Manish Kumar Suman

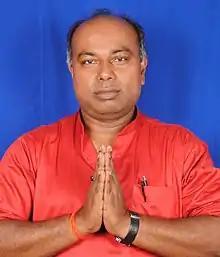
Manish Kumar Suman during his election campaign in 2018

Manish Kumar Suman (born 25 August 1976) is a Nepalese politician. He is a member of the Province No. 2 Provincial Assembly, and currently represents Saptari 2 constituency. Suman left the Rastriya Janata Party and joined People's Socialist Party, Nepal in 2020.